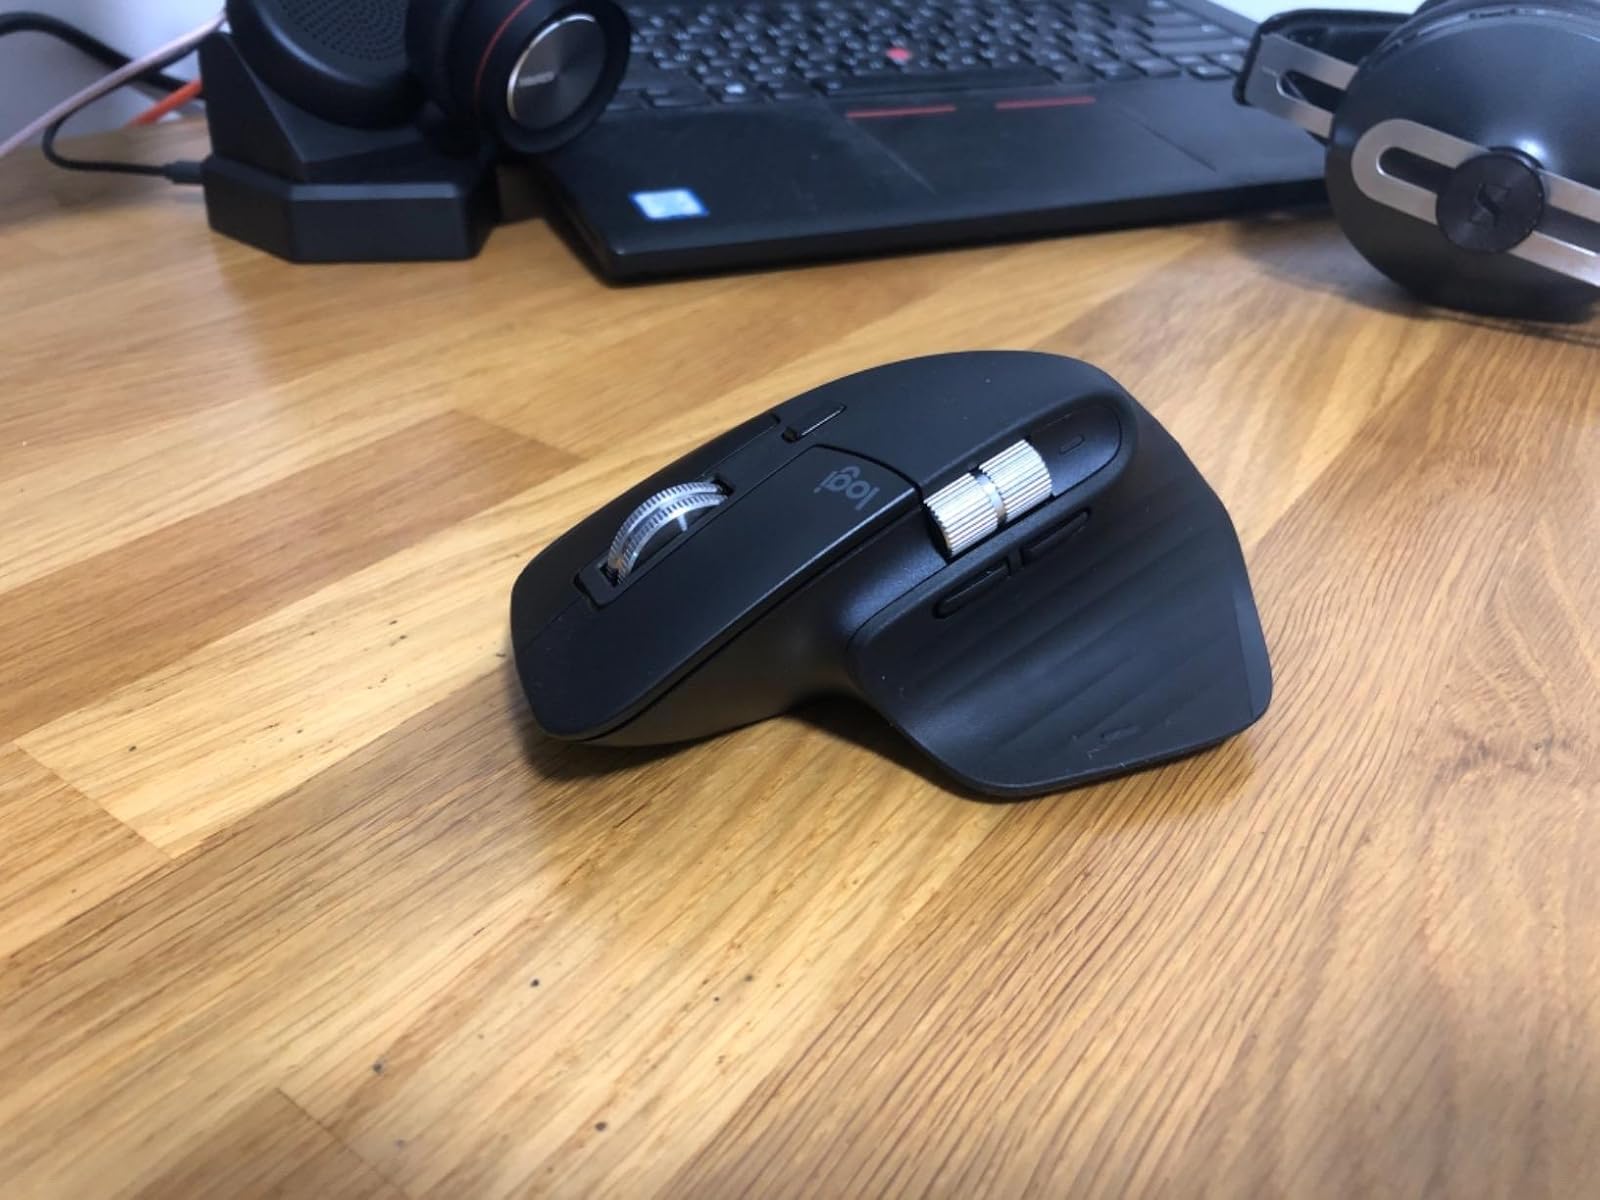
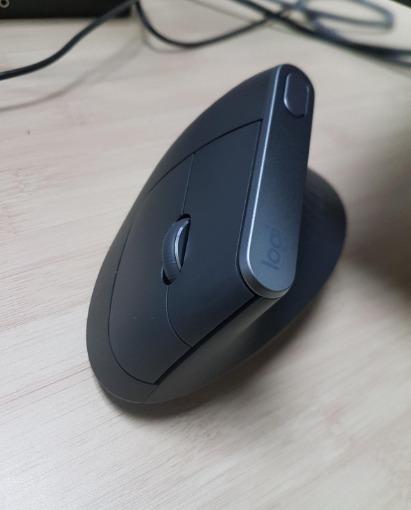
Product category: mouse
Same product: no